Offshore installation security

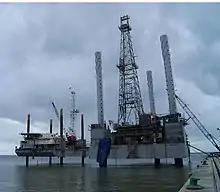
Offshore oil rig near Trinidad

Record keeping of security incidents of offshore installations dates back to the 1960s, but it was not until the early 1980s that possible threats were first addressed within academic literature. This lack of protection left the assets vulnerable to attacks; however, with the Achille Lauro attack in 1985, the awareness for the protection of maritime targets, including offshore installations, increased. The attack is seen as a major driver for the 1988 adoption of the "Convention For The Suppression Of Unlawful Acts Against The Safety Of Maritime Navigation" (SUA Act) criminalizes behavior of crime or violence against ships including attacks of terrorism and piracy. The signing of the accompanying SUA Protocol, the "Protocol for the Suppression of Unlawful Acts against the Safety of Fixed Platforms Located on the Continental Shelf" , which prohibits and punishes behavior that may threaten the security of offshore fixed platforms is seen to present a milestone in offshore installation security. In the same year Brian Michael Jenkins published a paper under the RAND Corporation and was the first to comprehensively list a record of historical attacks on offshore installations and identify the main methods of attack. By the late 1980s the awareness of installation security had increased, and the first international legal regulation was in place. Nevertheless, industry standards with regards to the protection of offshore installations were still low.